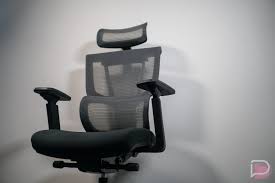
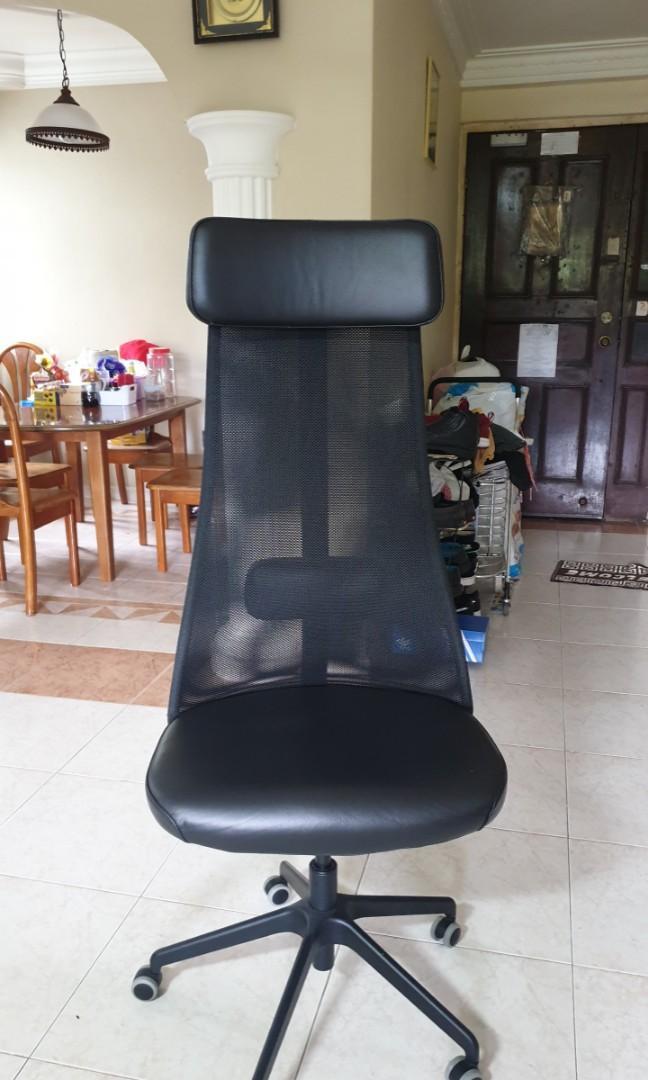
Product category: items_chair
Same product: no